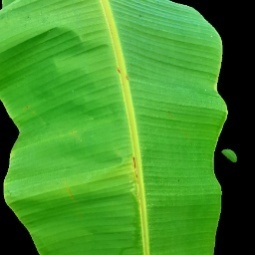
Label: Healthy